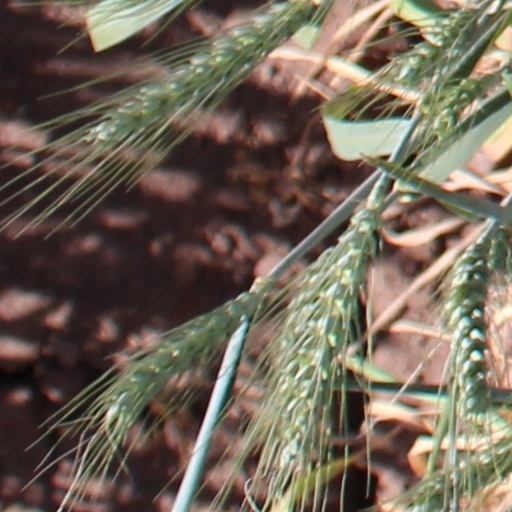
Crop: wheat